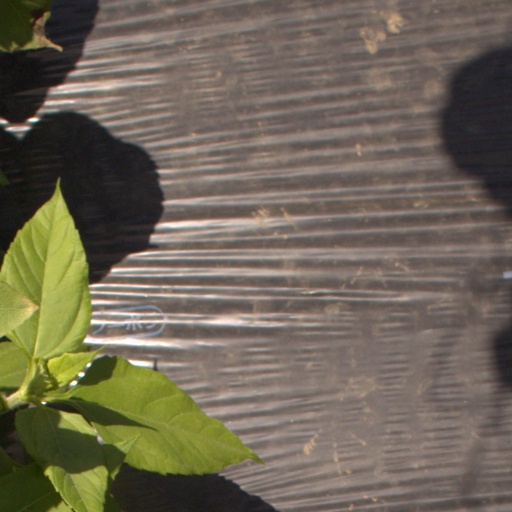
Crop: Jerusalem artichoke